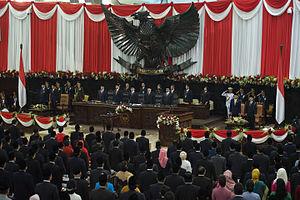
Joko Widodo, surnommé Jokowi, né le 21 juin 1961 à Surakarta, est un homme d'État indonésien, président de la République d'Indonésie depuis le 20 octobre 2014. Il est réélu pour un second mandat de cinq ans lors de l'élection présidentielle de 2019.